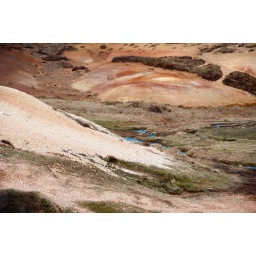
The warm water from the geyesers lets plants grow here, when all around everything is icy.